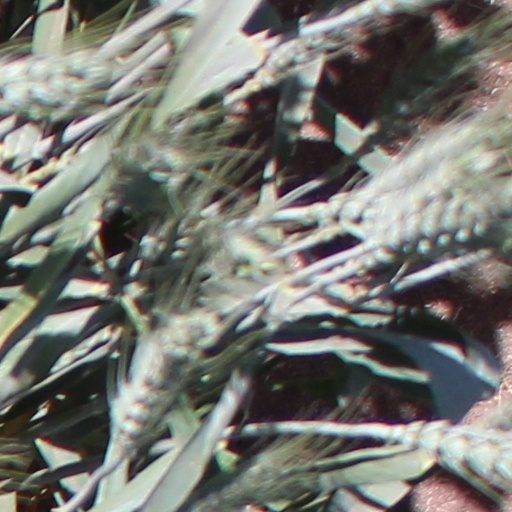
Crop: wheat